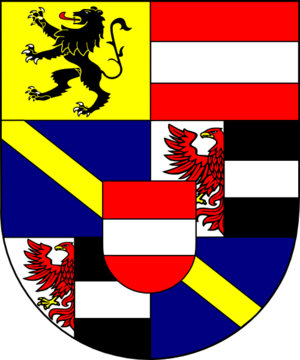
Johann Ernst von Thun und Hohenstein est évêque de Seckau de 1679 à 1687 et prince-évêque de Salzbourg de 1687 à sa mort.